Maracaibo

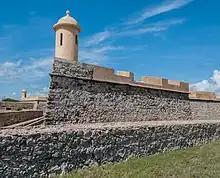
San Carlos de la Barra Castle, Spanish fort guarding the entry to Lake Maracaibo

Maracaibo was repeatedly attacked by European pirates during the 17th century. The Dutch corsair Henrik de Gerard plundered the city in 1614, followed by a British pirate, William Jackson, in 1642. In 1667, the French pirate François l'Olonnais led a fleet of eight ships and 600 men to sack both Maracaibo and nearby Gibraltar, seizing a Spanish treasure ship with cargo that included cacao, gems, and over 260,000 pieces of eight.